Sebastian Francis Shaw

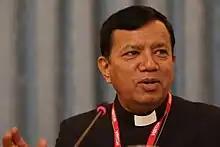

Sebastian Francis Shaw (born 14 November 1957) is a Pakistani Roman Catholic bishop.